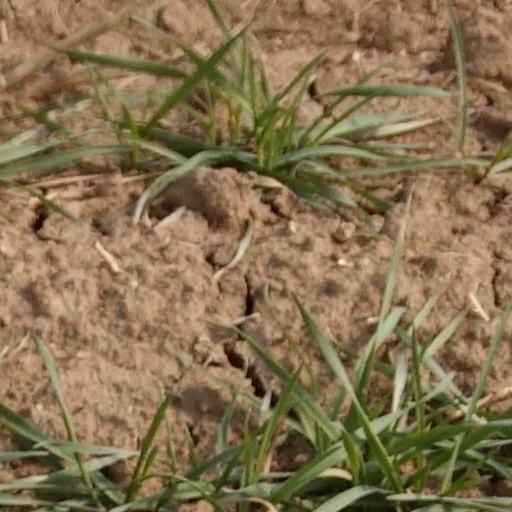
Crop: wheat